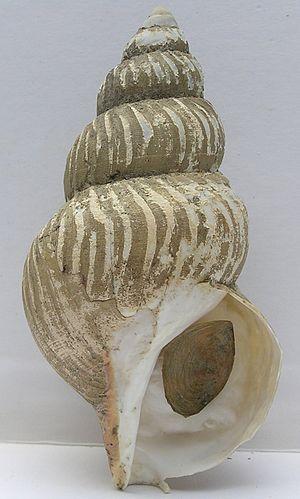
Buccinum est un genre de mollusques gastéropodes marins, de la famille des Buccinidae.